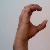
The image shows a hand gesture representing the letter 'C' in Indian Sign Language.